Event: Nepal Earthquake
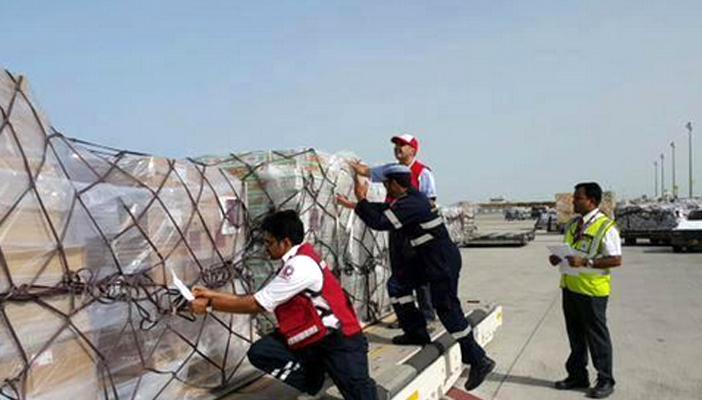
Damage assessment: no_damage